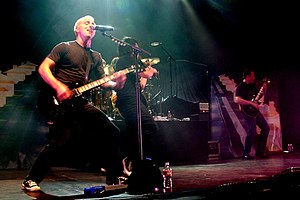
Yellowcard
Yellowcard, der i oktober 2007 spiller sange fra deres album Paper Walls.
Yellowcard er et alternativt rock/pop punk-band dannet i 1997 i Jacksonville, Florida. Deres musik indeholder et enestående bidrag til genren ved brug af violin.